Question: Please indicate a possible affordance area of the sit_on_bench that can be used for sitting
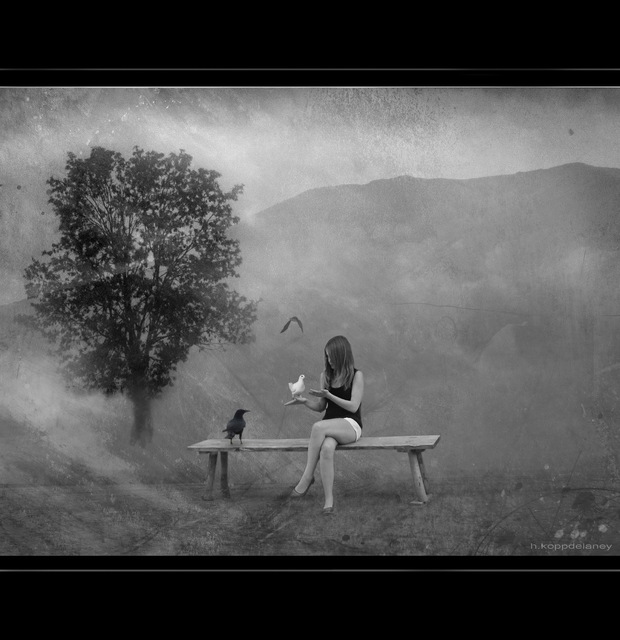
Answer: [188.37, 435.392, 441.026, 451.329]